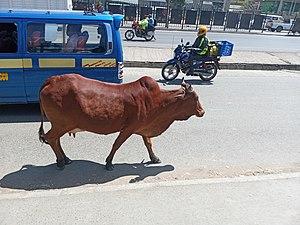
Nairobi est la capitale et la plus grande ville du Kenya. Elle compte 3 138 295 habitants.